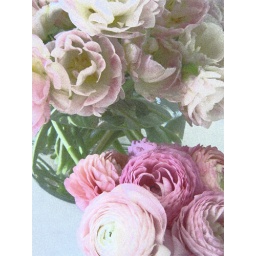
Light pink tulips in a green glass vase. Persian buttercups in the foreground.